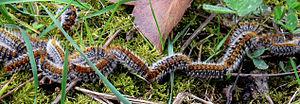
Chenilles processionnaires du pin, photographiée à Auray, près de la mer, en Bretagne (France)
La Processionnaire du pin est une espèce de lépidoptères de la famille des Notodontidae, surtout connue pour ses chenilles. Nommées d'après leur mode de déplacement en file indienne, celles-ci se nourrissent des aiguilles de diverses espèces de pins, provoquant un affaiblissement important des arbres et des allergies chez certaines personnes exposées aux soies des chenilles.